Outline of Namibia

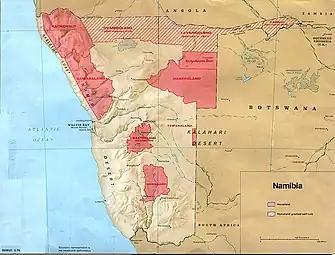
An enlargeable relief map of the Republic of Namibia

The following outline is provided as an overview of and topical guide to Namibia: